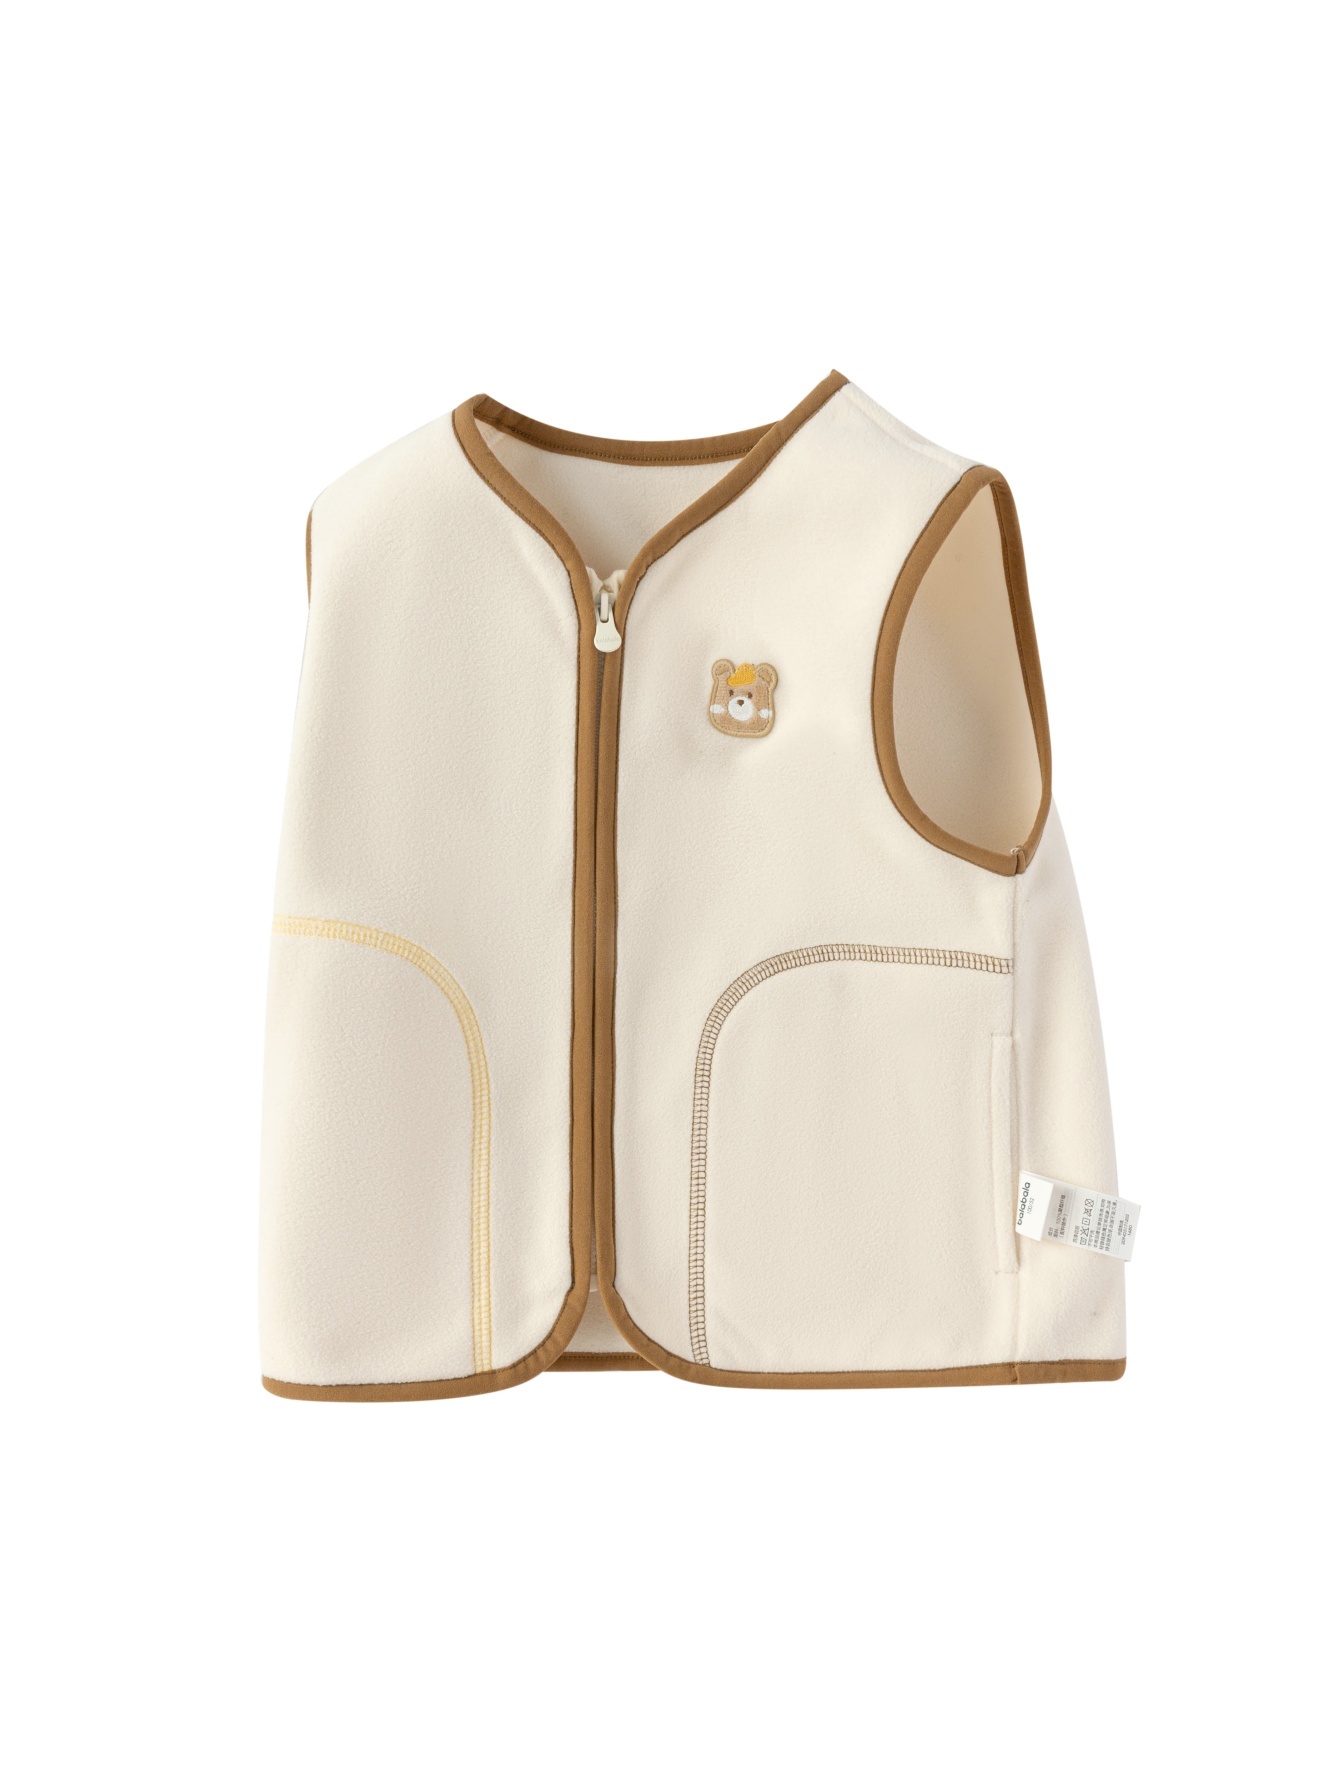
Balabala Unisex Toddler Home
Brand: balabala
Fabric: Soft and fluffy double-sided fleece with plush on both sides for a cozy, skin-friendly feel. Made from premium 280G fleece, lightweight, soft, warm, and comfortable. Moderate thickness retains warmth during mild autumn temperatures while preventing chills, allowing unrestricted comfort at home. Fit & Craftsmanship: Sleeveless vest with round neck design for easy movement, stress-free play, casual and versatile for everyday wear. High-elastic, fine stitching ensures stretch recovery without deformation. Color-contrast four-needle six-thread stitching adds playful vibrancy, appealing to young children. Pattern & Design: Practical toddler vest suitable for home or outdoor wear, easy to put on and keep warm. Multi-functional design allows it to be worn alone or layered under outerwear, adaptable to different scenarios and temperatures. Blue and navy for boys, pink for girls, beige as a neutral option, candy pink as a trendy and sweet color. Front chest features delicate animal embroidery, cute and fun for children. Colorful decorative stitching, contrast edging, and zipper details enhance style and visual interest. A versatile and valuable addition to any toddler wardrobe.
Category: Apparel & Accessories > Clothing > Baby & Toddler Clothing > Baby & Toddler Tops > Tunics